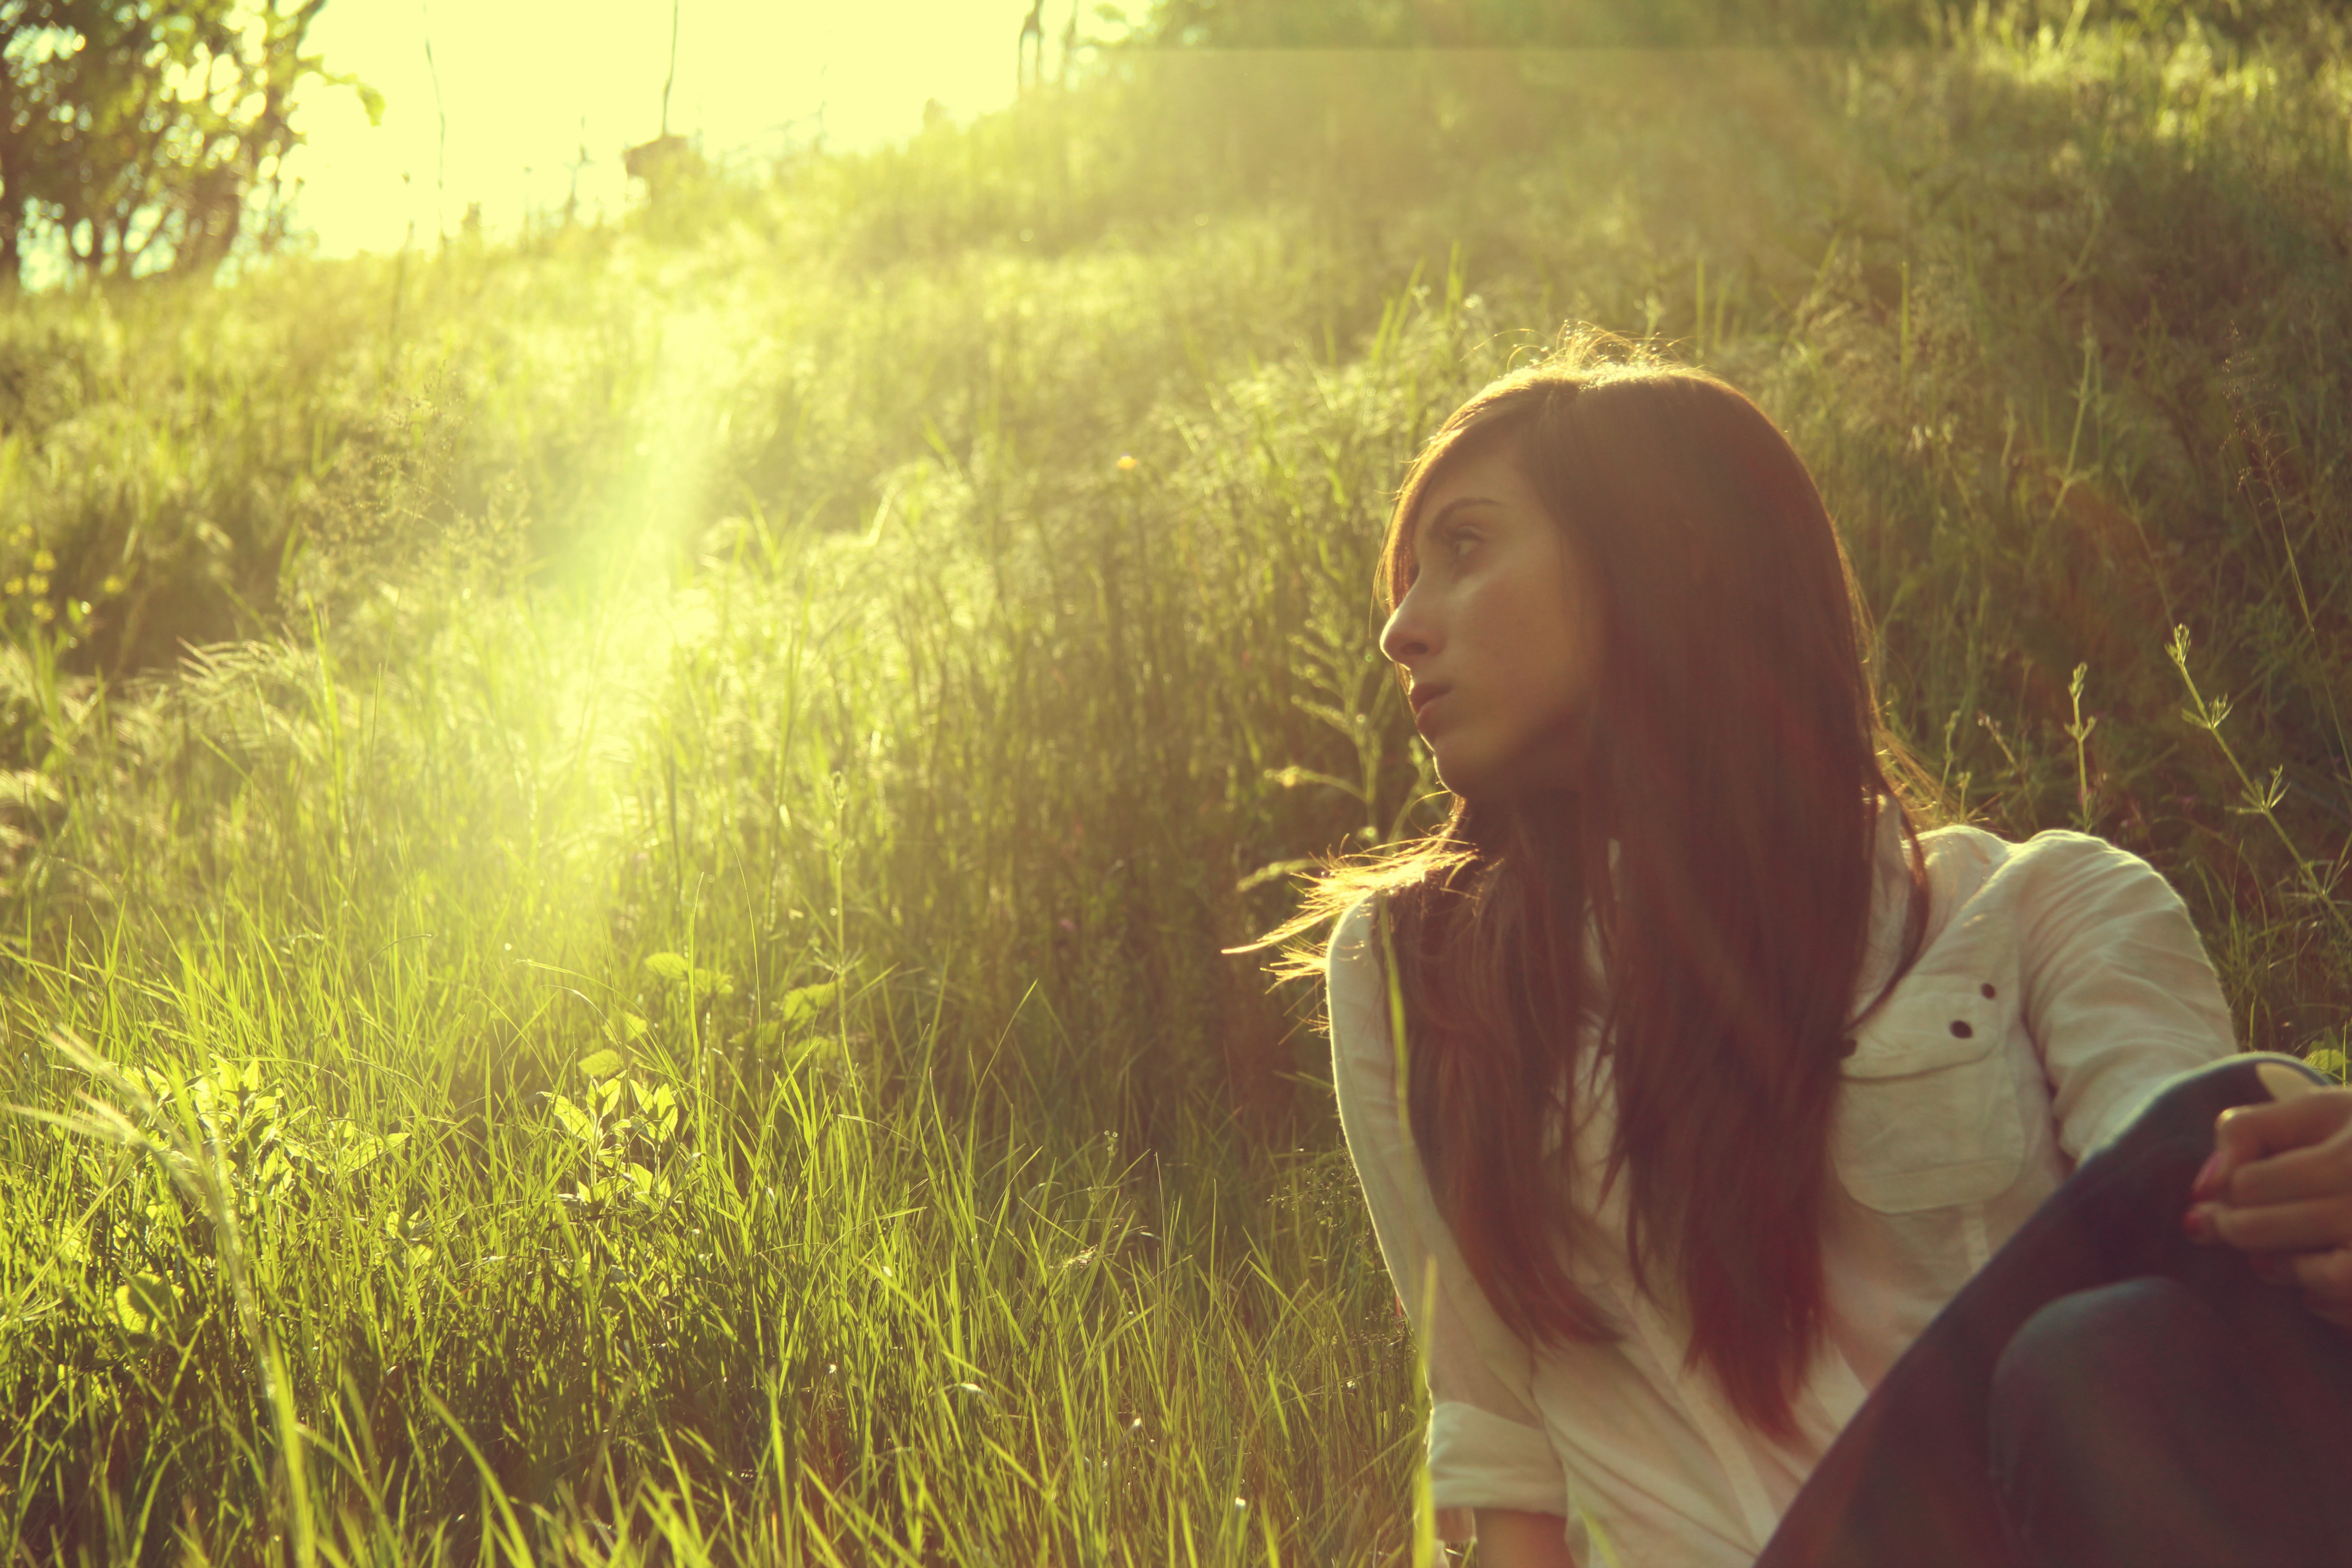
nature, forest, grass, girl, sun, woman, field, lawn, meadow, sunlight, morning, leaf, flower, green, autumn, romance, season, habitat, emotion, interaction, natural environment